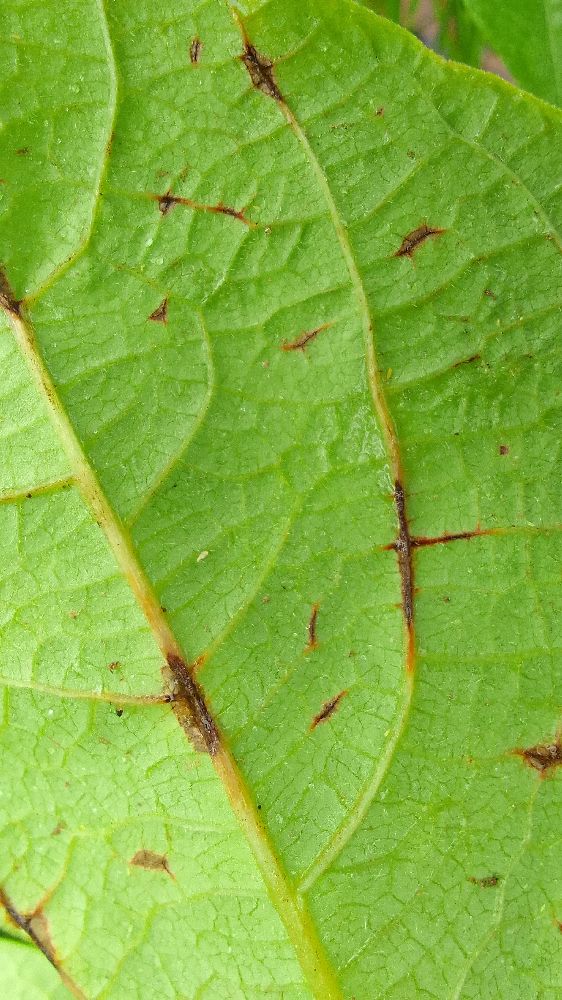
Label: anthracnose